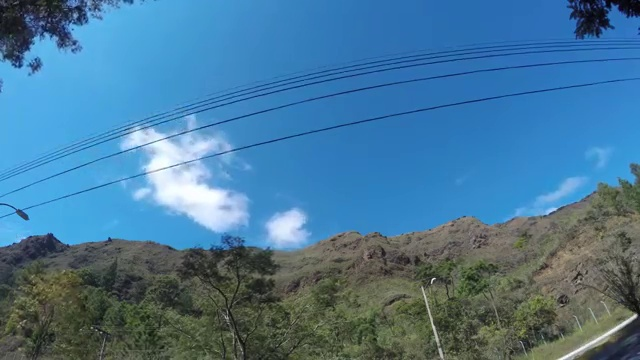
Fire: no
Smoke: no